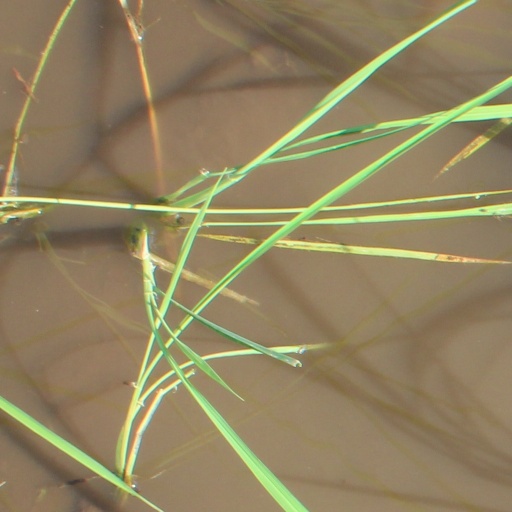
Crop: rice